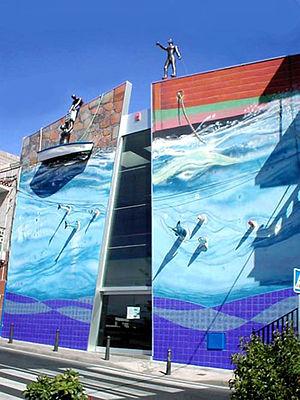
Bernard Romain, pseudonyme de Bernard Margotton, né le 11 février 1944 à Roanne, est un peintre et sculpteur français.
Santiago del Teide est une commune de la province de Santa Cruz de Tenerife dans la communauté autonome des Îles Canaries en Espagne. Elle est située à l'ouest de l'île de Tenerife.